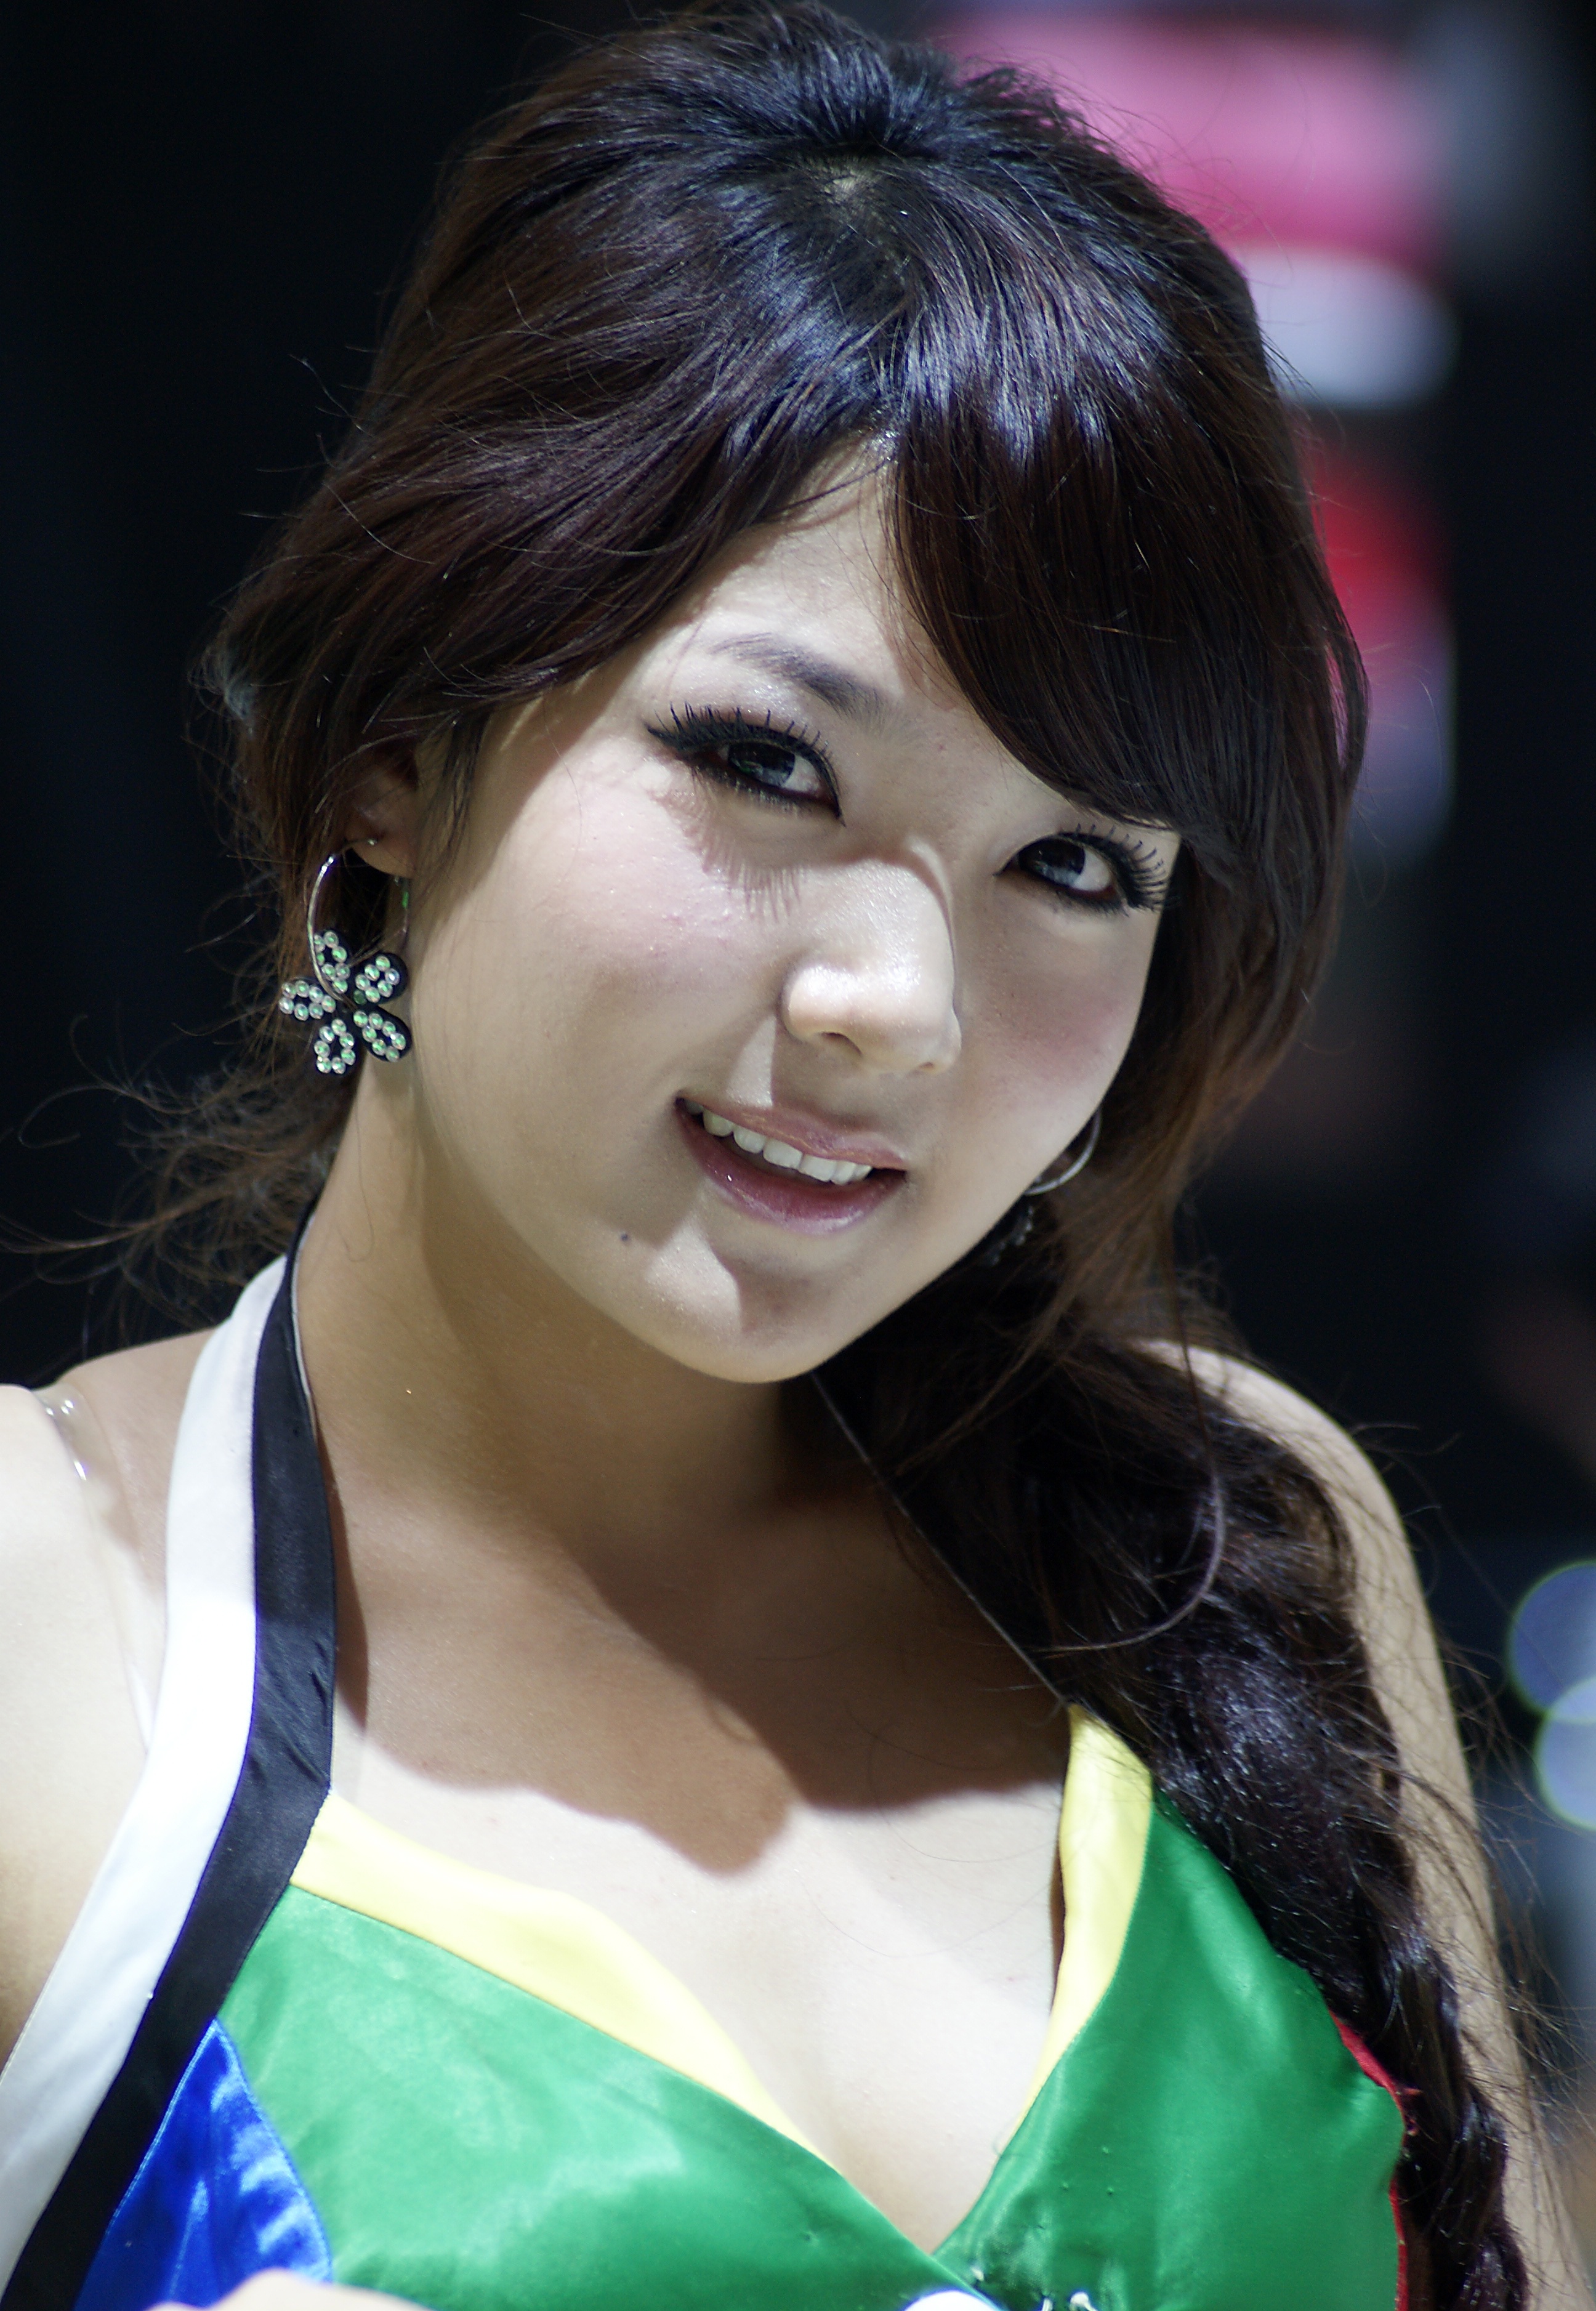
person, girl, woman, hair, photography, singer, portrait, model, clothing, lady, hairstyle, smile, mouth, long hair, human body, black hair, face, nose, eye, beauty, sexy, organ, costume, photo shoot, brown hair